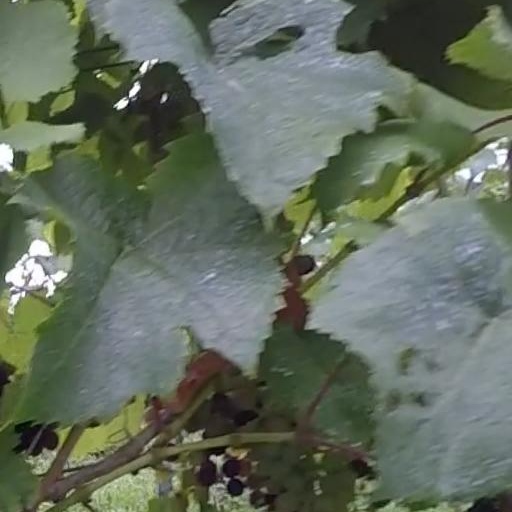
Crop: grape